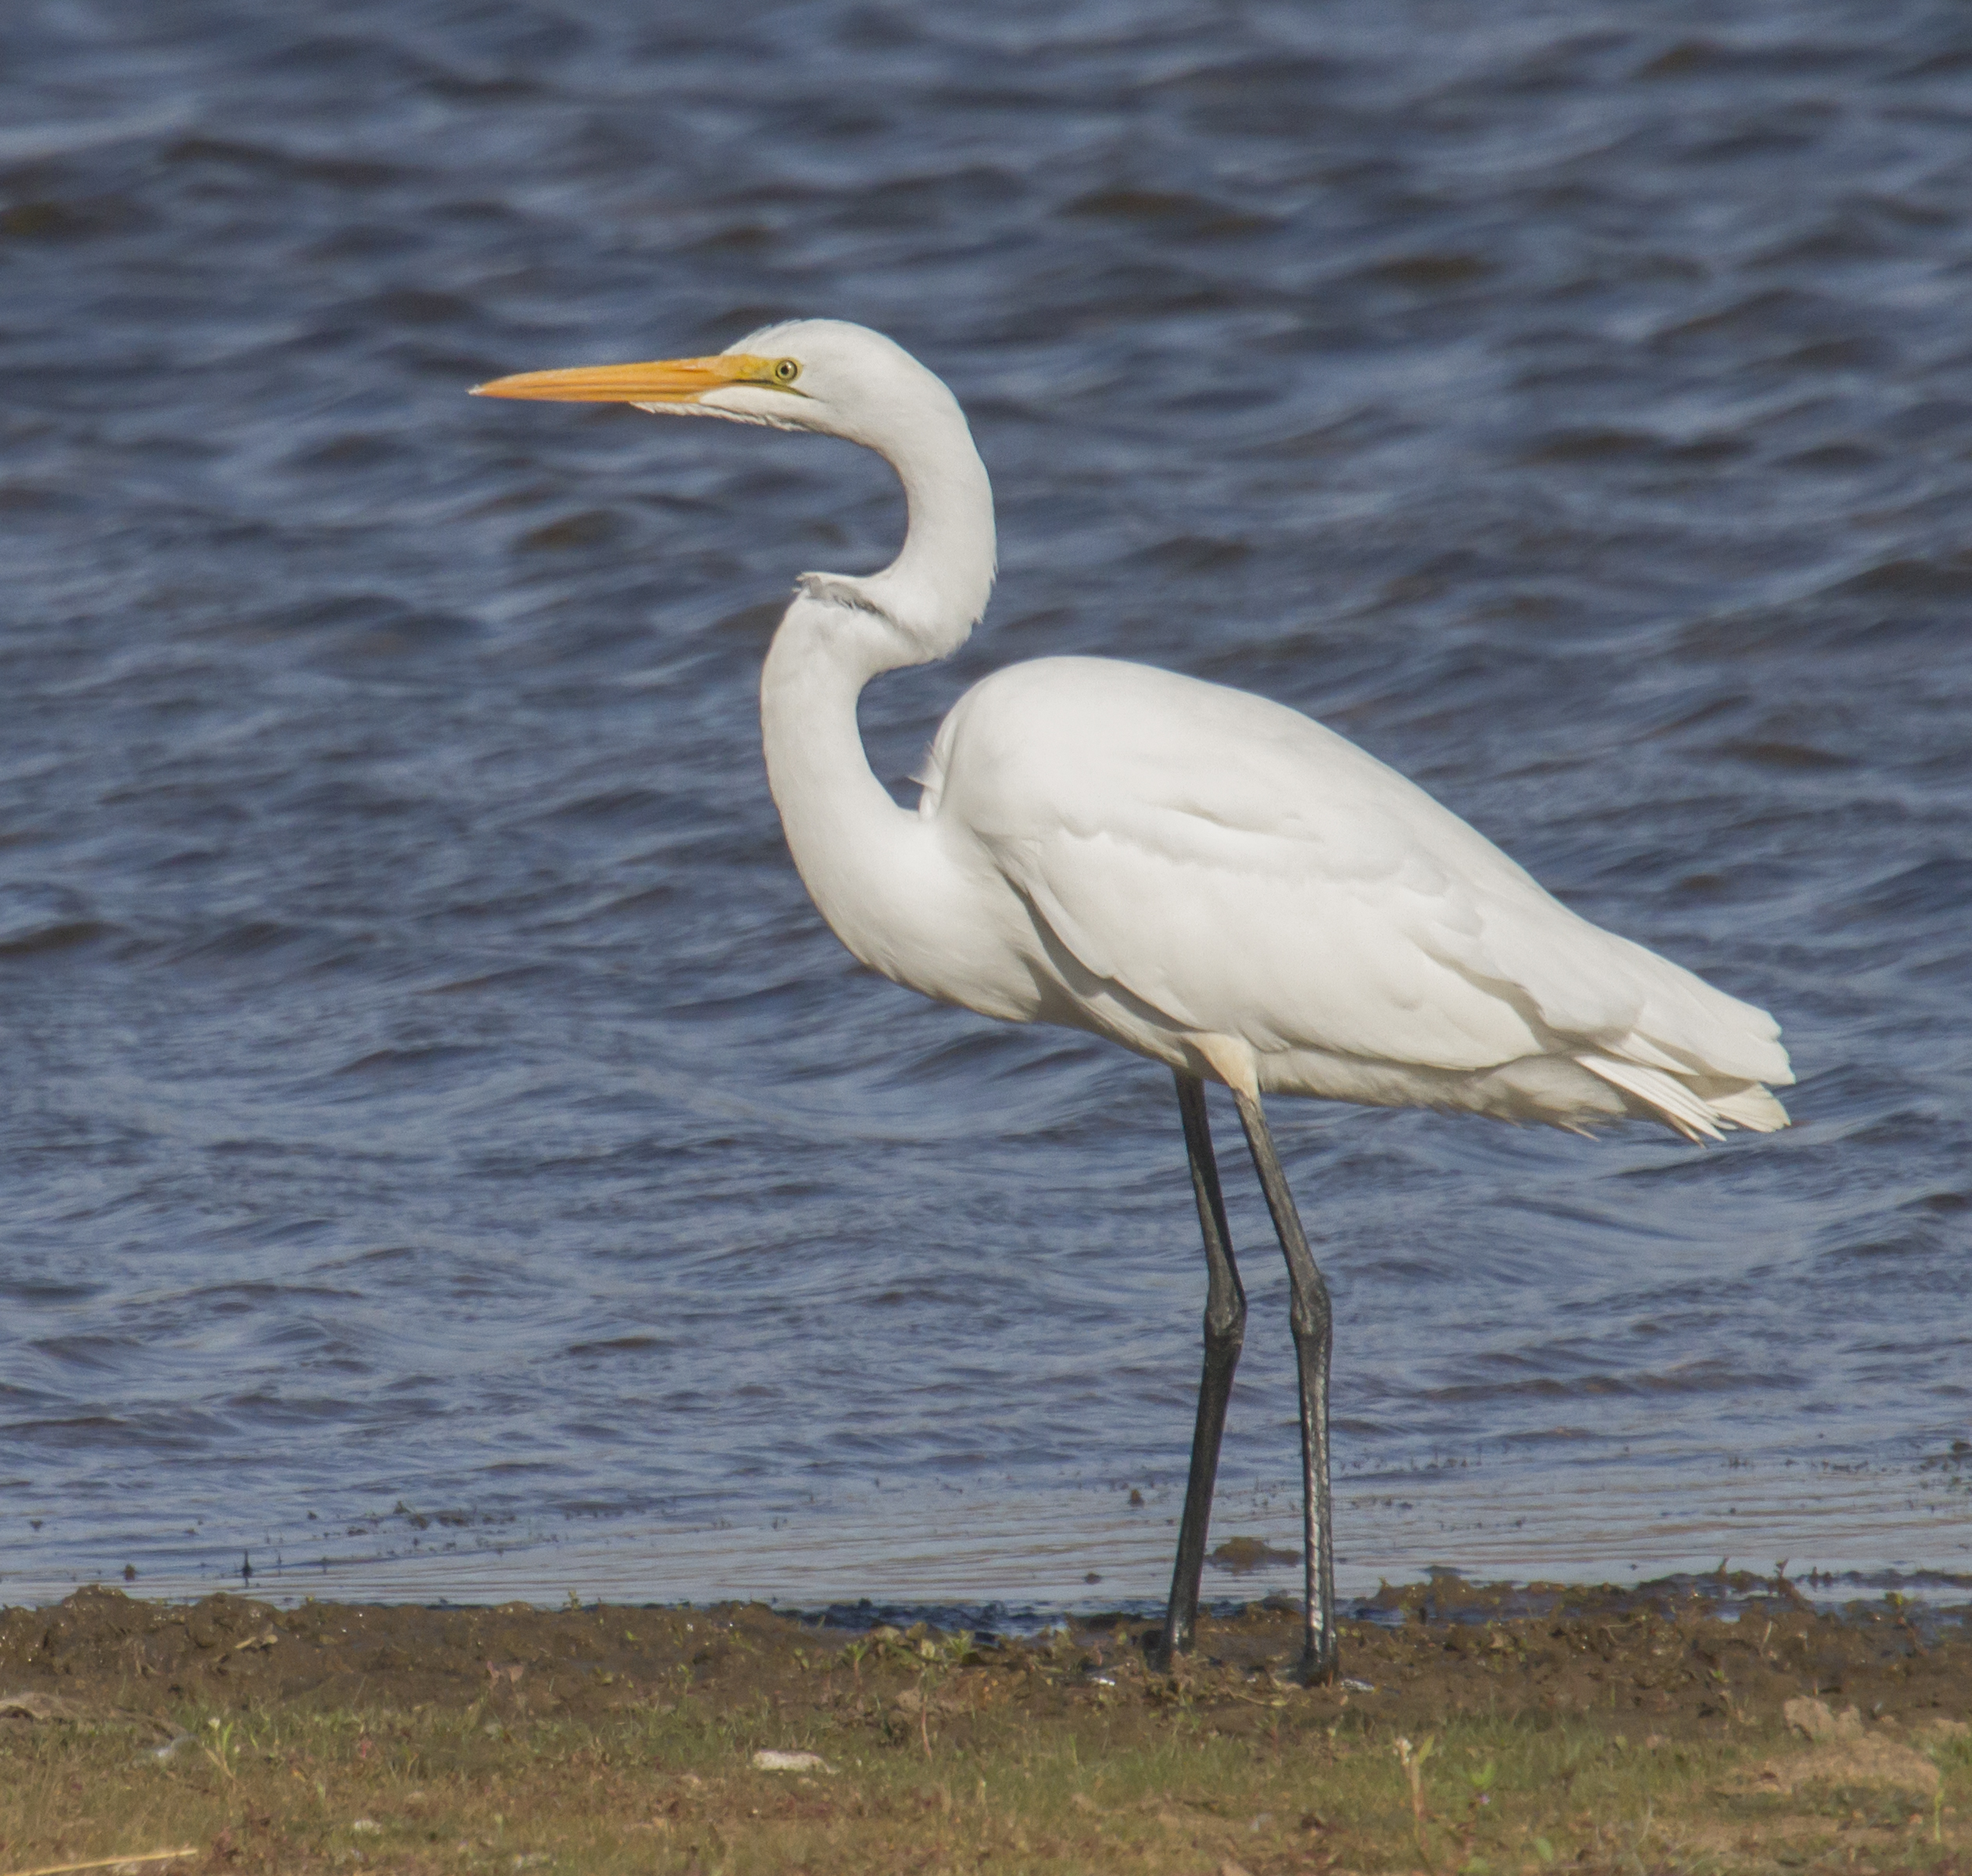
bird, wildlife, beak, fauna, vertebrate, oklahoma, egret, heron, pelecaniformes, greategret, larrysmith, wichitamountains, great egret